Monarch Airlines

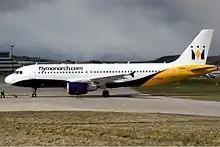
Airbus A320 at Aberdeen Airport with flymonarch.com written at the front, the airline's original web address

At the end of 1980, Monarch Airlines took delivery of its first new jet aircraft, a pair of Boeing 737-200 Advanced. Monarch acquired the aircraft on an operating lease from Bavaria Leasing (then a unit of Hapag Lloyd Airlines). One of the newly delivered 737s operated from Tegel Airport in then West Berlin (in the days before the German reunification) at the beginning of the 1981 summer season. The Berlin-based aircraft operated short to medium-haul charter flights to the Mediterranean and the Canary Islands under contract to Flug-Union Berlin, at the time one of West Berlin's leading package tour operators. Monarch had taken over Flug-Union Berlin's charter programme from Laker Airways. The addition of the 737s expanded Monarch's fleet to 11 jet aircraft, comprising one Boeing 707-320C, five Boeing 720Bs, three BAC One-Eleven 500s and two Boeing 737-200 Advs.